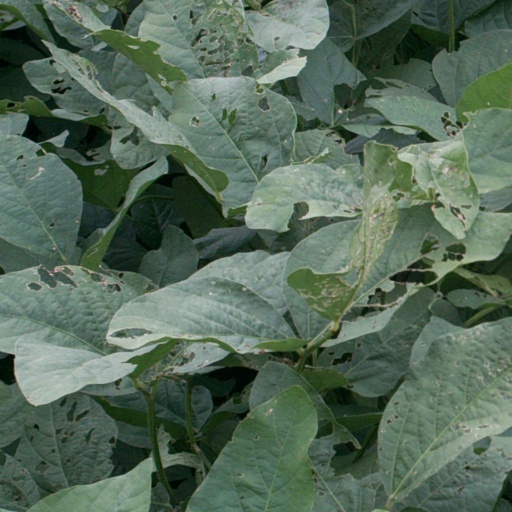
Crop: soybean